Uncle Sam Kicks Out Chinaman

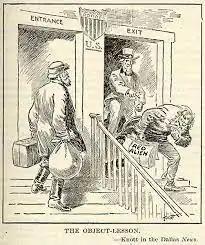
The Object Lesson (1919)

Uncle Sam sits in bed with a Freedman, an Irishman, and a Native American kicking out a Chinamen closely representative of the cartoon that preceded it 14 years earlier. Like "Uncle Sam Kicks Out The Chinamen", America acknowledged their involvement and even reliance on immigrants and so called 'undesirables' in Labor and trade as the subtitle “bedfellows” suggests. But the image of kicking out individuals off of a bed or off the shore compounded the level of threat, and extreme prejudice towards specific minority groups deemed reprobate by the American government.